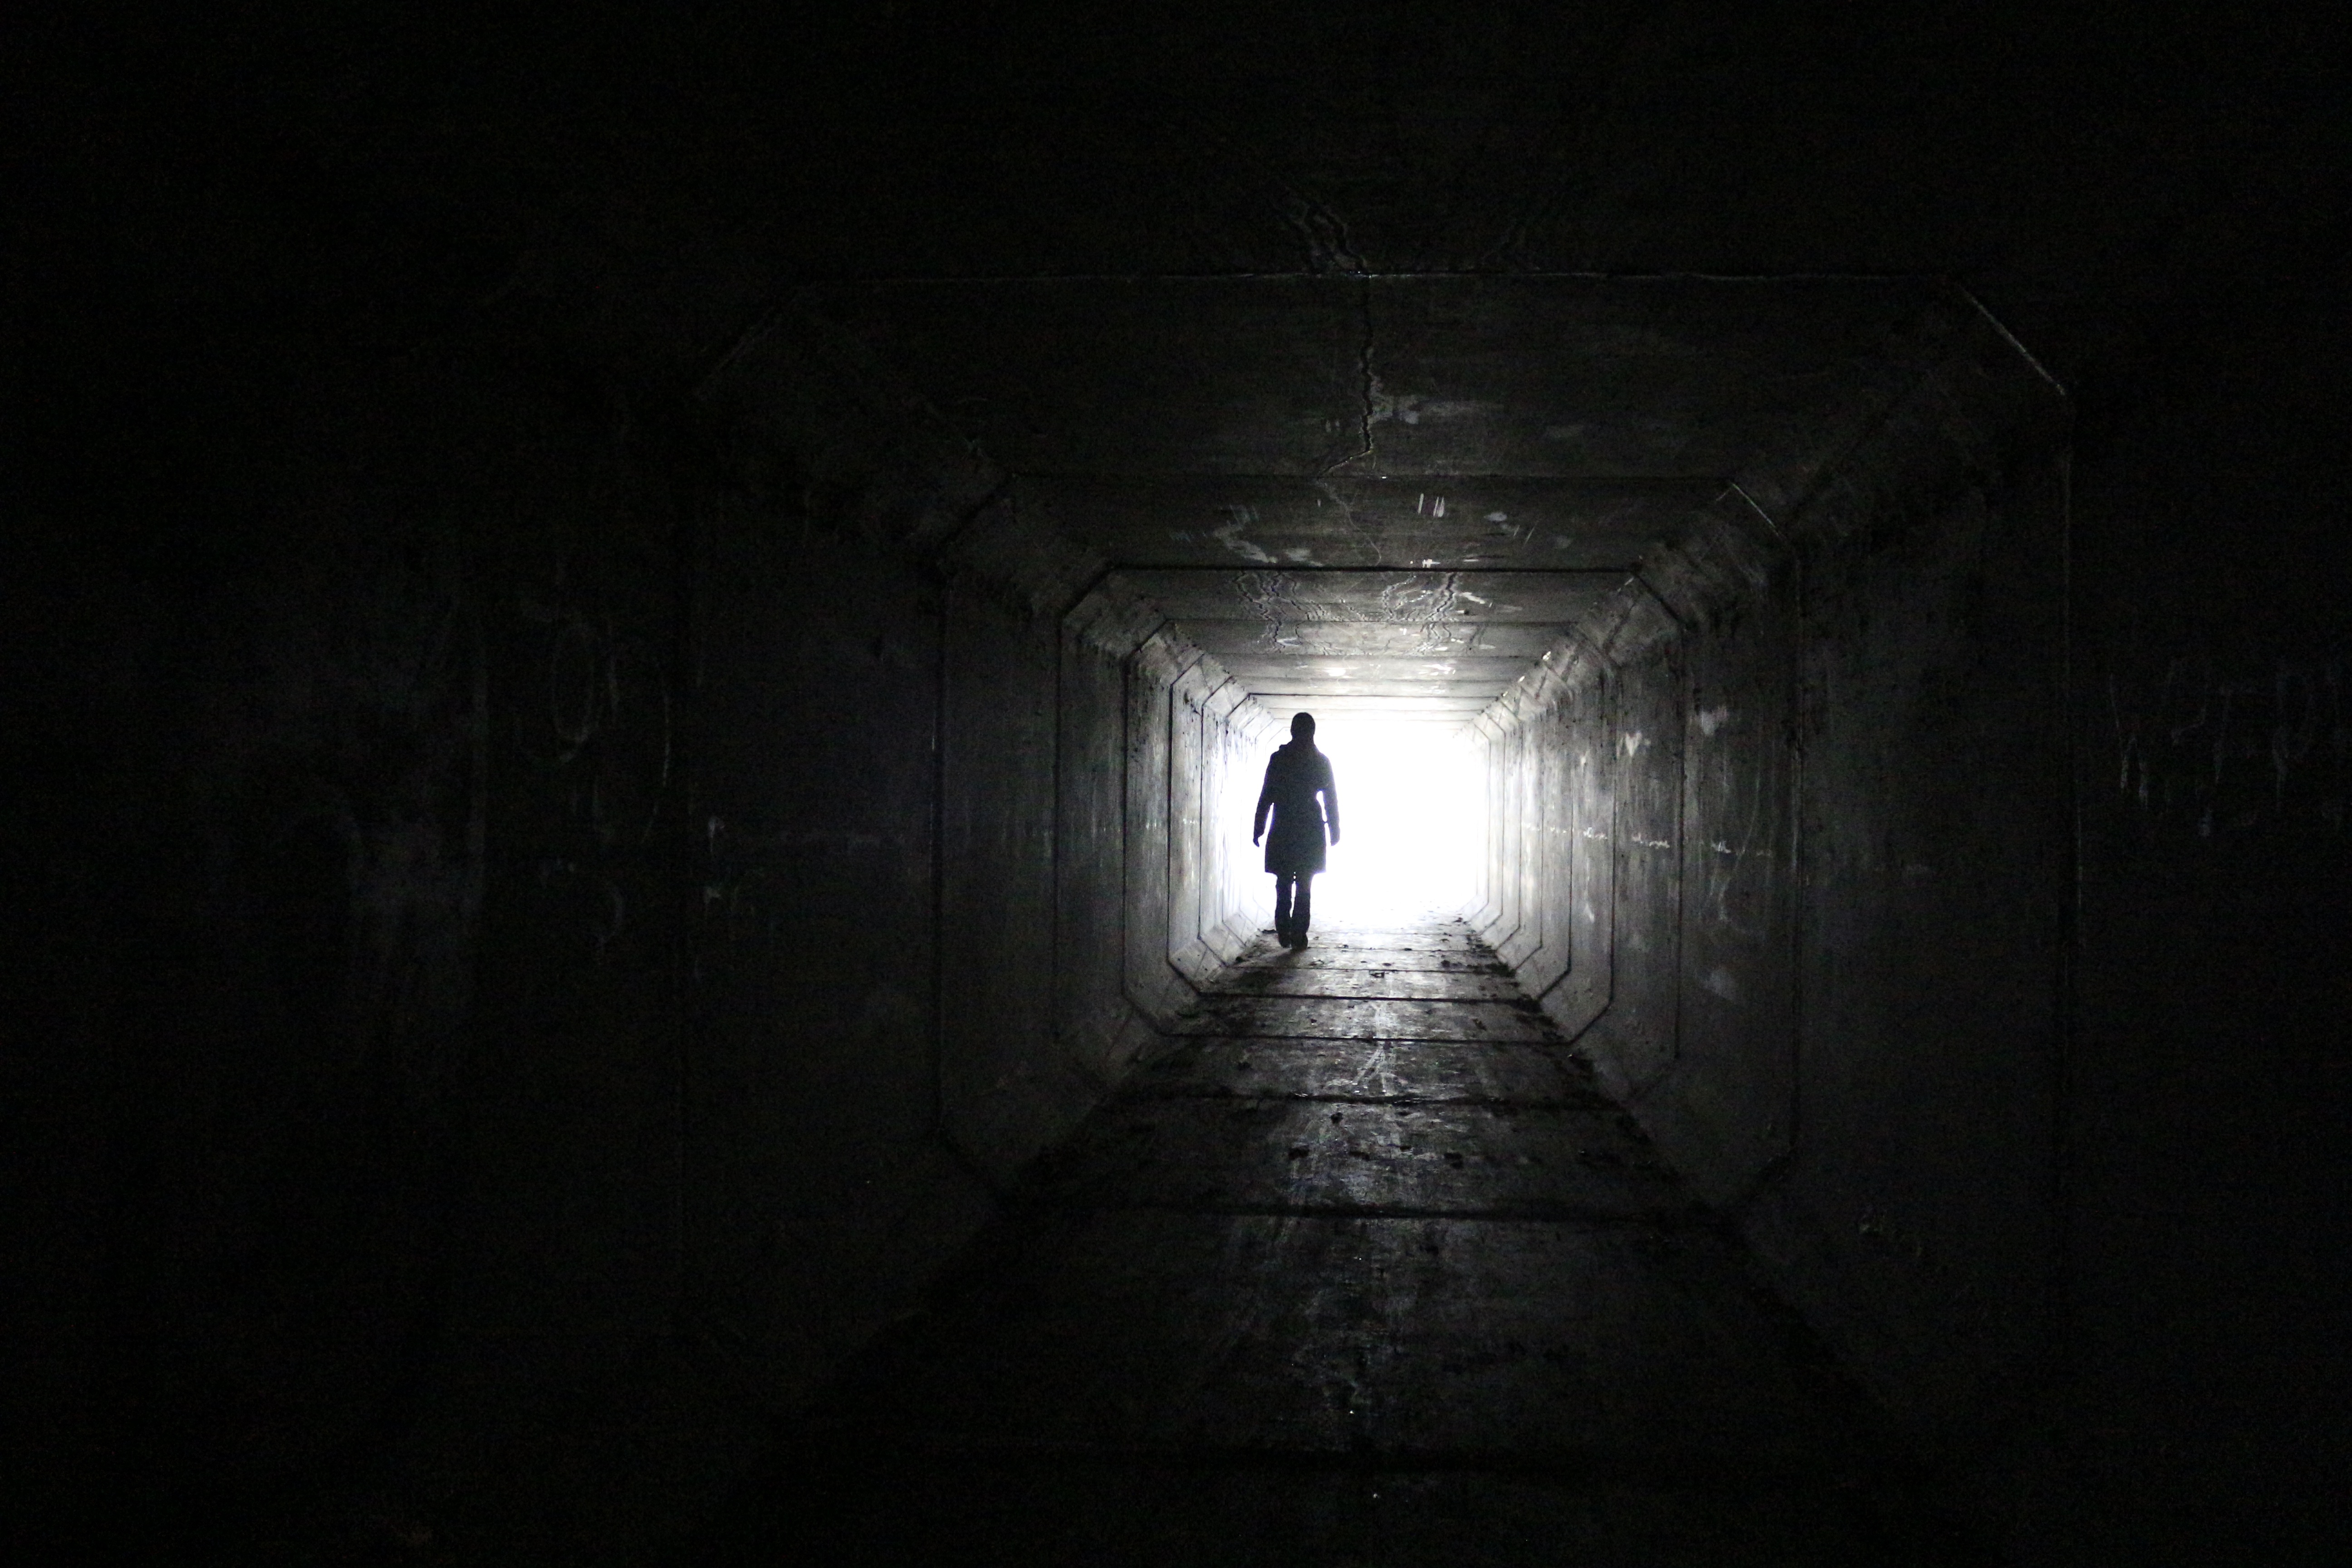
man, silhouette, walking, person, light, people, white, night, escape, urban, alone, tunnel, dark, male, underground, female, mystery, exit, entrance, shadow, human, darkness, freedom, black, monochrome, death, lonely, gate, life, dream, one, mysterious, women, infrastructure, bright, symmetry, hope, corridor, way, fantasy, end